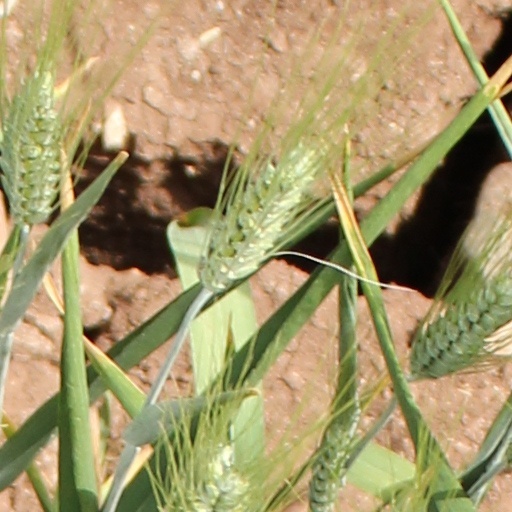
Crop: wheat